Amsterdam-Noord

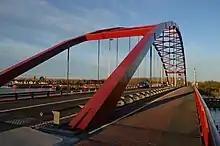
Schellingwouderbrug

Amsterdam-Noord is connected by one road bridge, the Schellingwouderbrug, and three road tunnels, the Coentunnel (west), IJtunnel (centre) and Zeeburgertunnel (east), to other parts of Amsterdam.